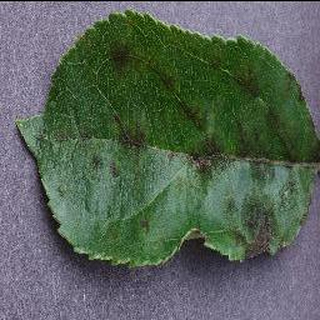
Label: apple_apple_scab